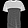
Label: T - shirt / top